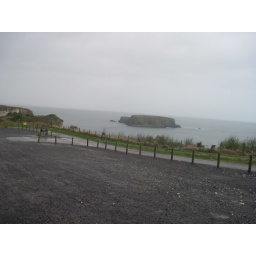
Tuesday, April 5 in Northern Ireland. County Antrim, Bushmill's Distillery, the Giant's Causeway and the coast of Northern Ireland by bus